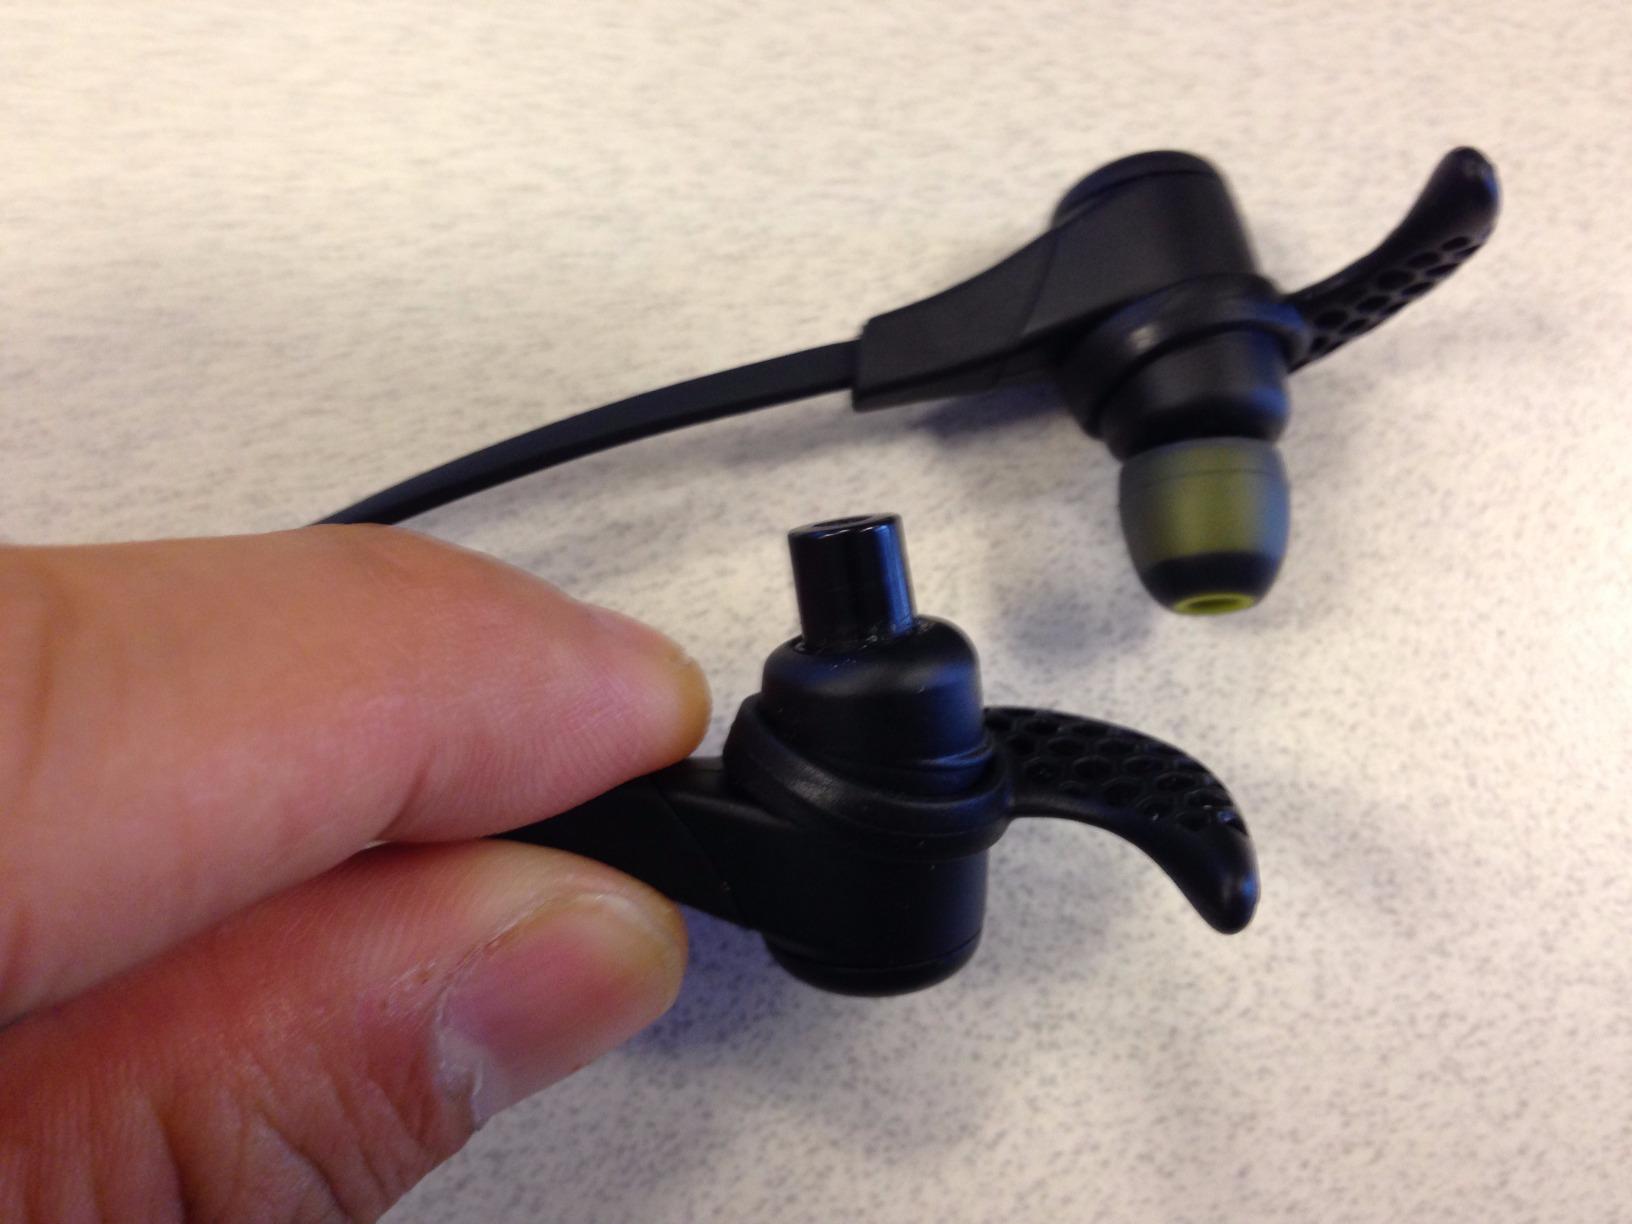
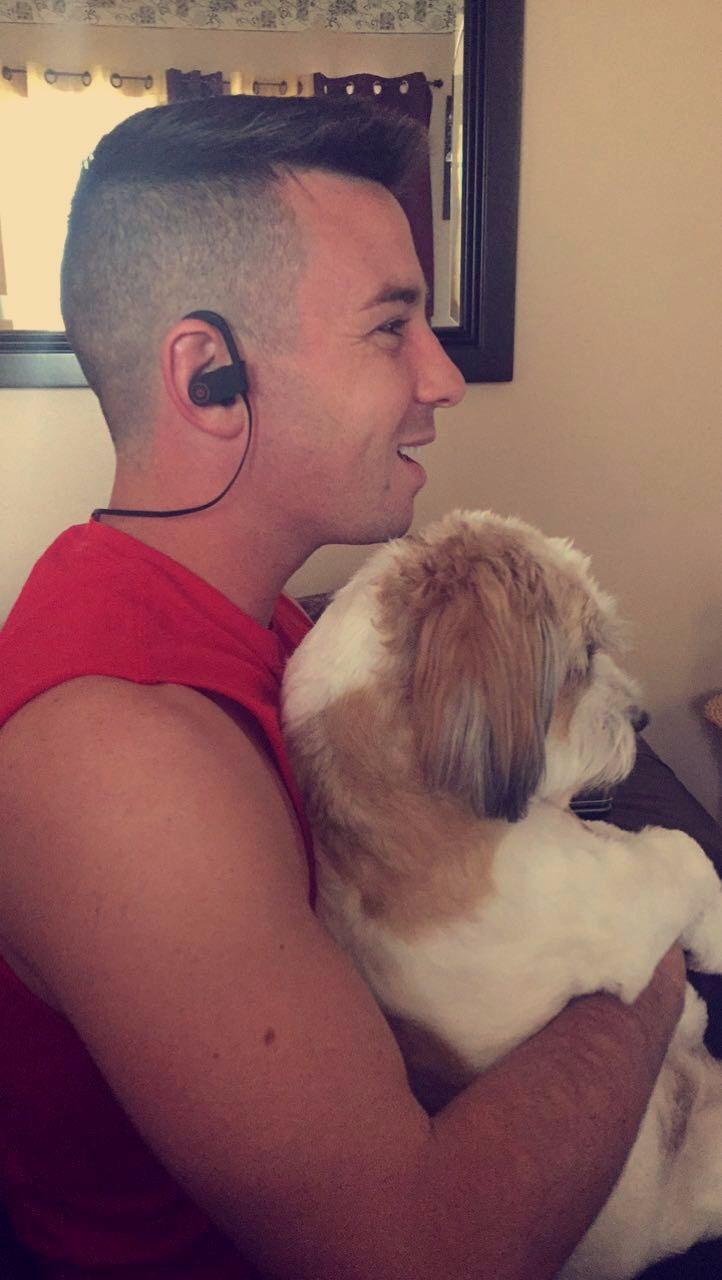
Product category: headphones
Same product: no